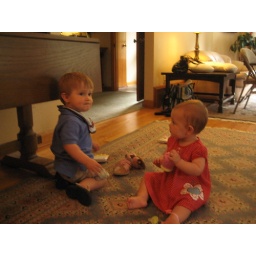
a girl named Scarlet in a red dress, and a boy named Joe with a big-boy haircut.